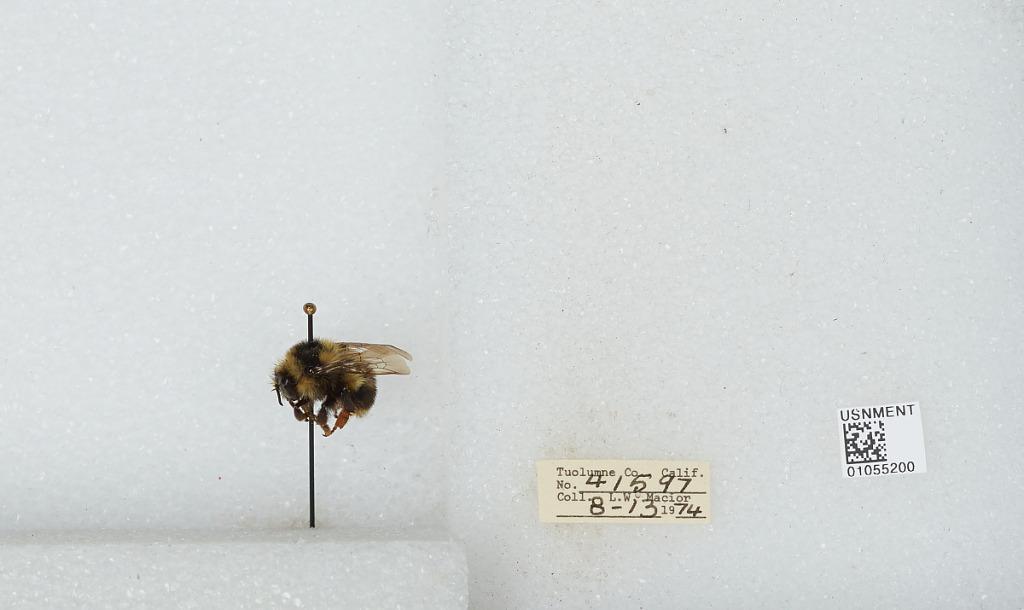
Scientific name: Bombus bifarius nearcticus
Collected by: L. Macior
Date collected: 1974-8-13
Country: United States
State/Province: California
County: Tuolumne
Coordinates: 38.02, -119.93